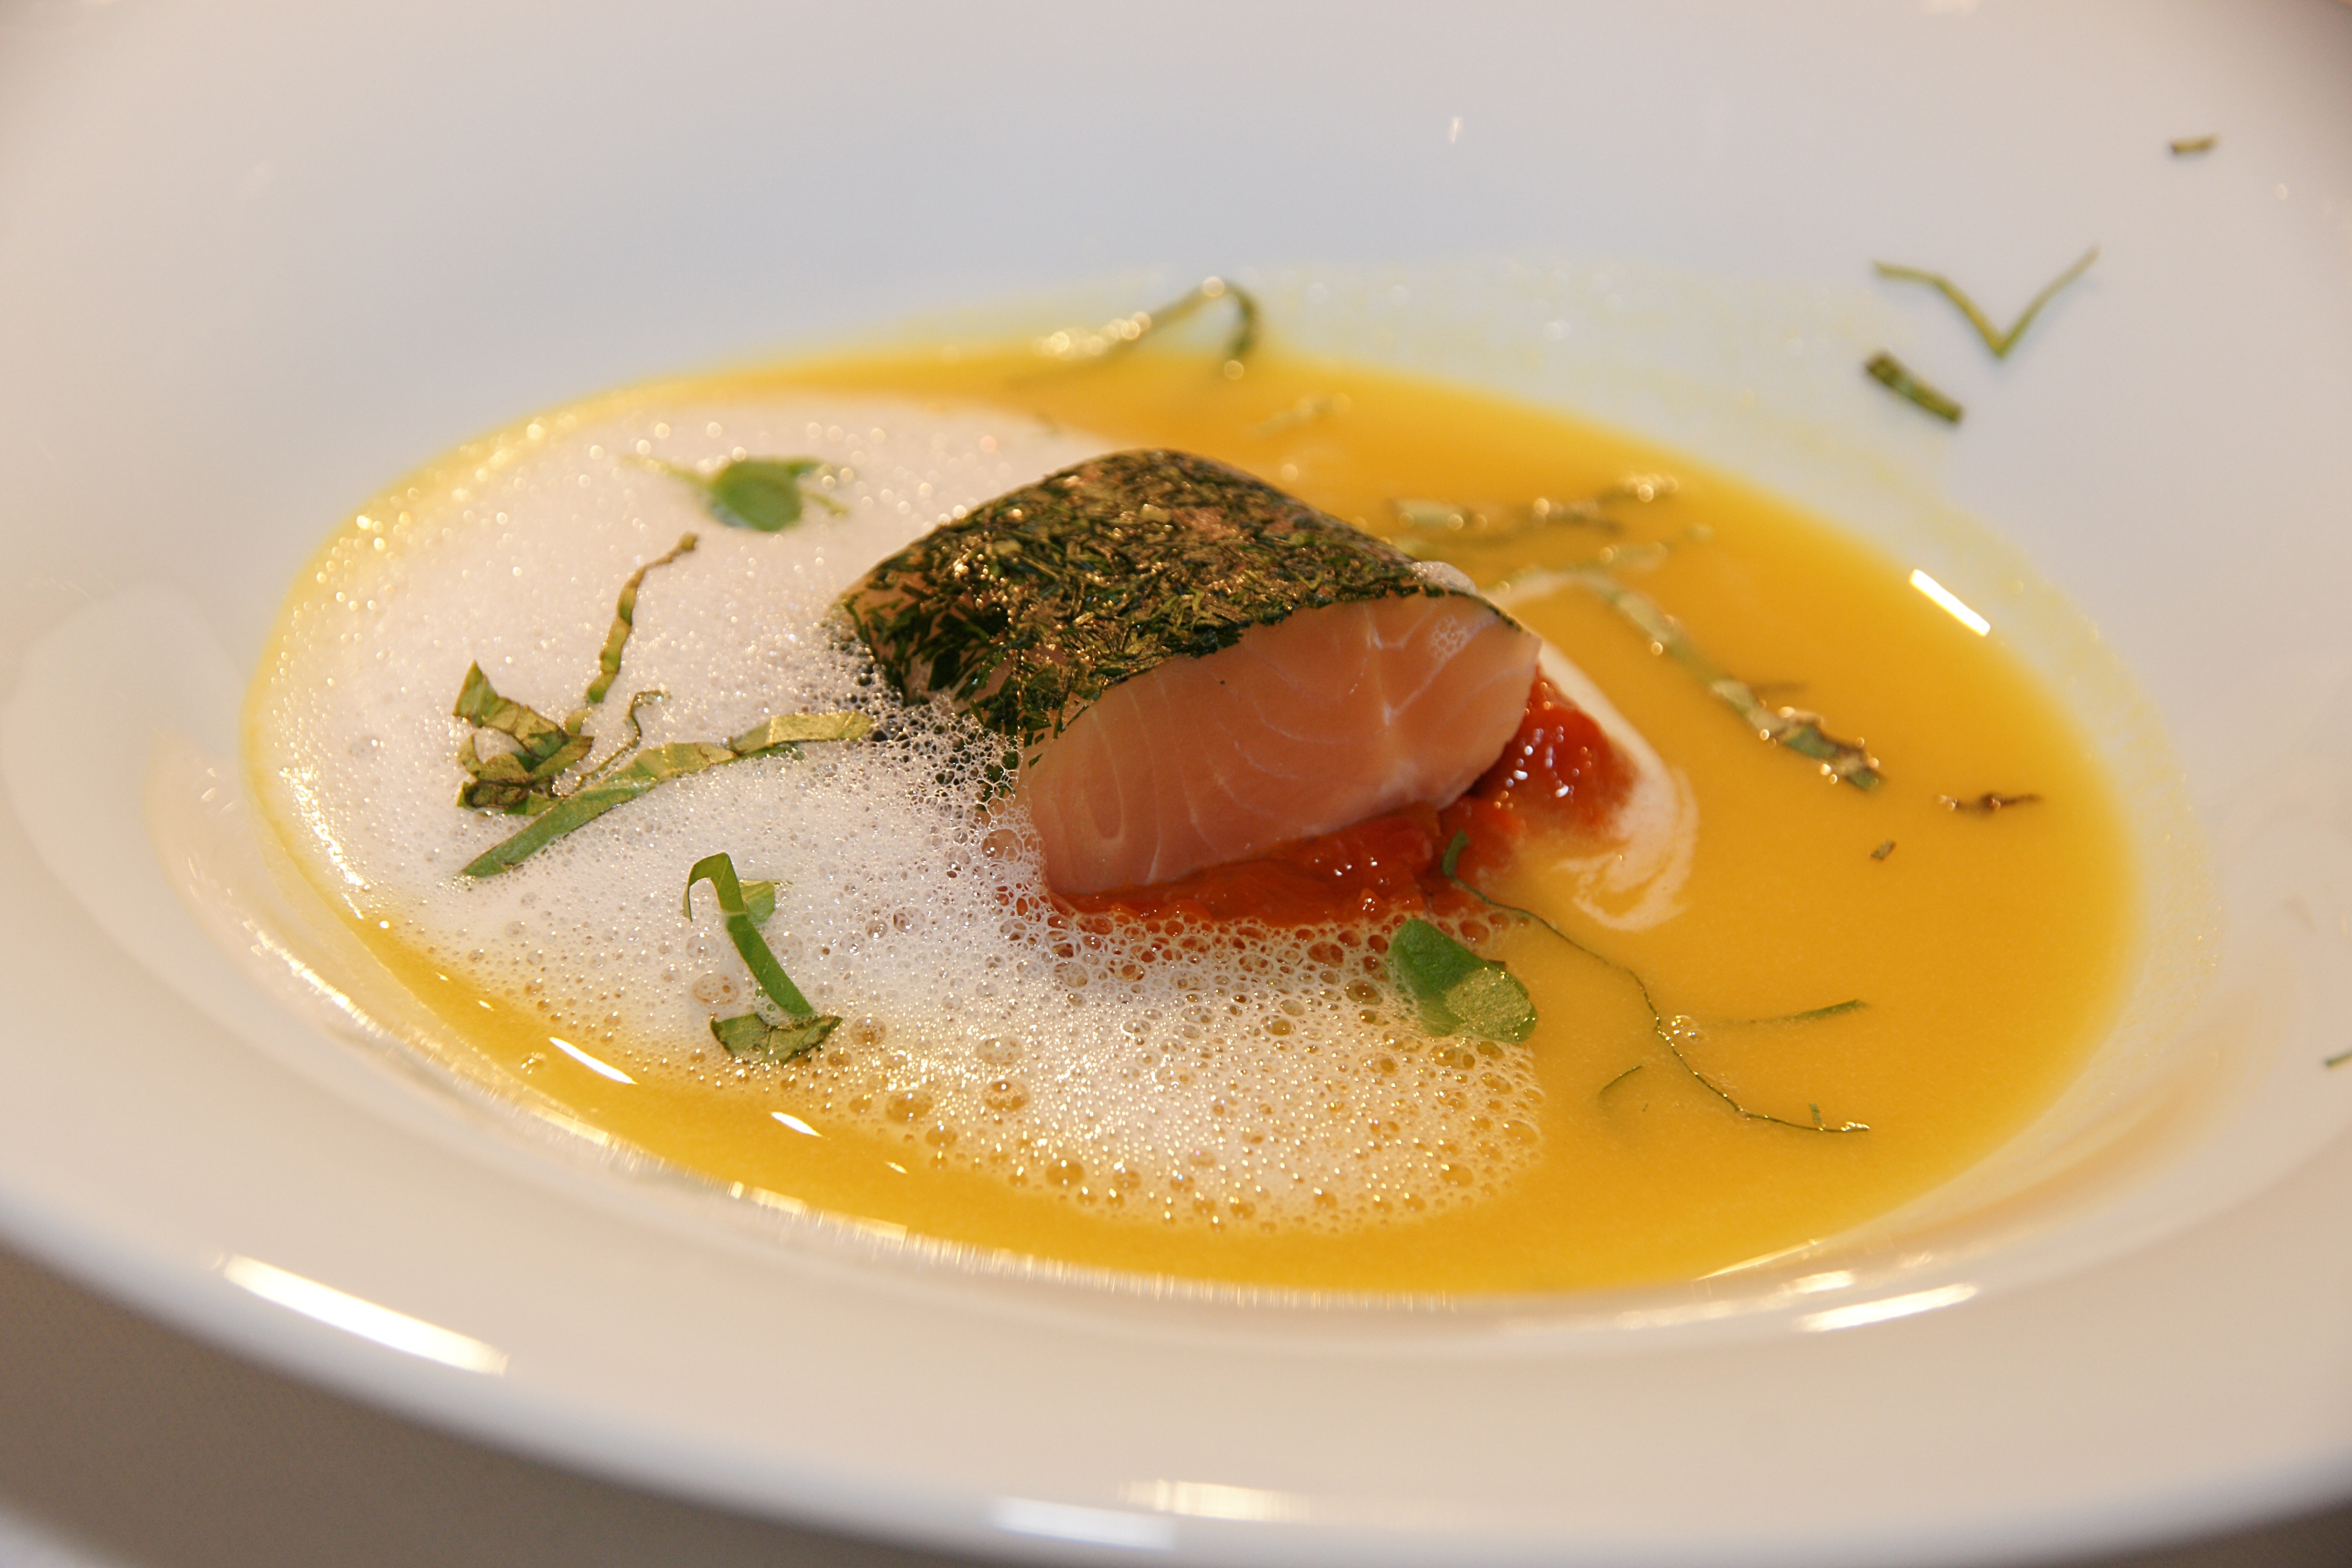
dish, meal, food, produce, asia, fish, japan, gourmet, eat, cuisine, soup, asian food, broth, japanese, salmon, salmon fillet, bouillabaisse, consomm